Intraplate volcanism

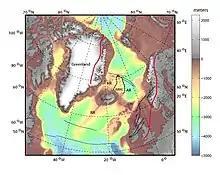
Regional map of the North East Atlantic. Bathymetry shown in colour; land topography in grey. RR: Reykjanes Ridge; KR: Kolbeinsey Ridge; JMMC: Jan Mayen Microcontinent; AR: Aegir Ridge; FI: Faroe Islands. Red lines: boundaries of the Caledonian orogen and associated thrusts, dashed where extrapolated into younger Atlantic Ocean.

Iceland is a 1 km high, 450x300 km basaltic shield on the mid-ocean ridge in the northeast Atlantic Ocean. It comprises over 100 active or extinct volcanoes and has been extensively studied by Earth scientists for several decades.